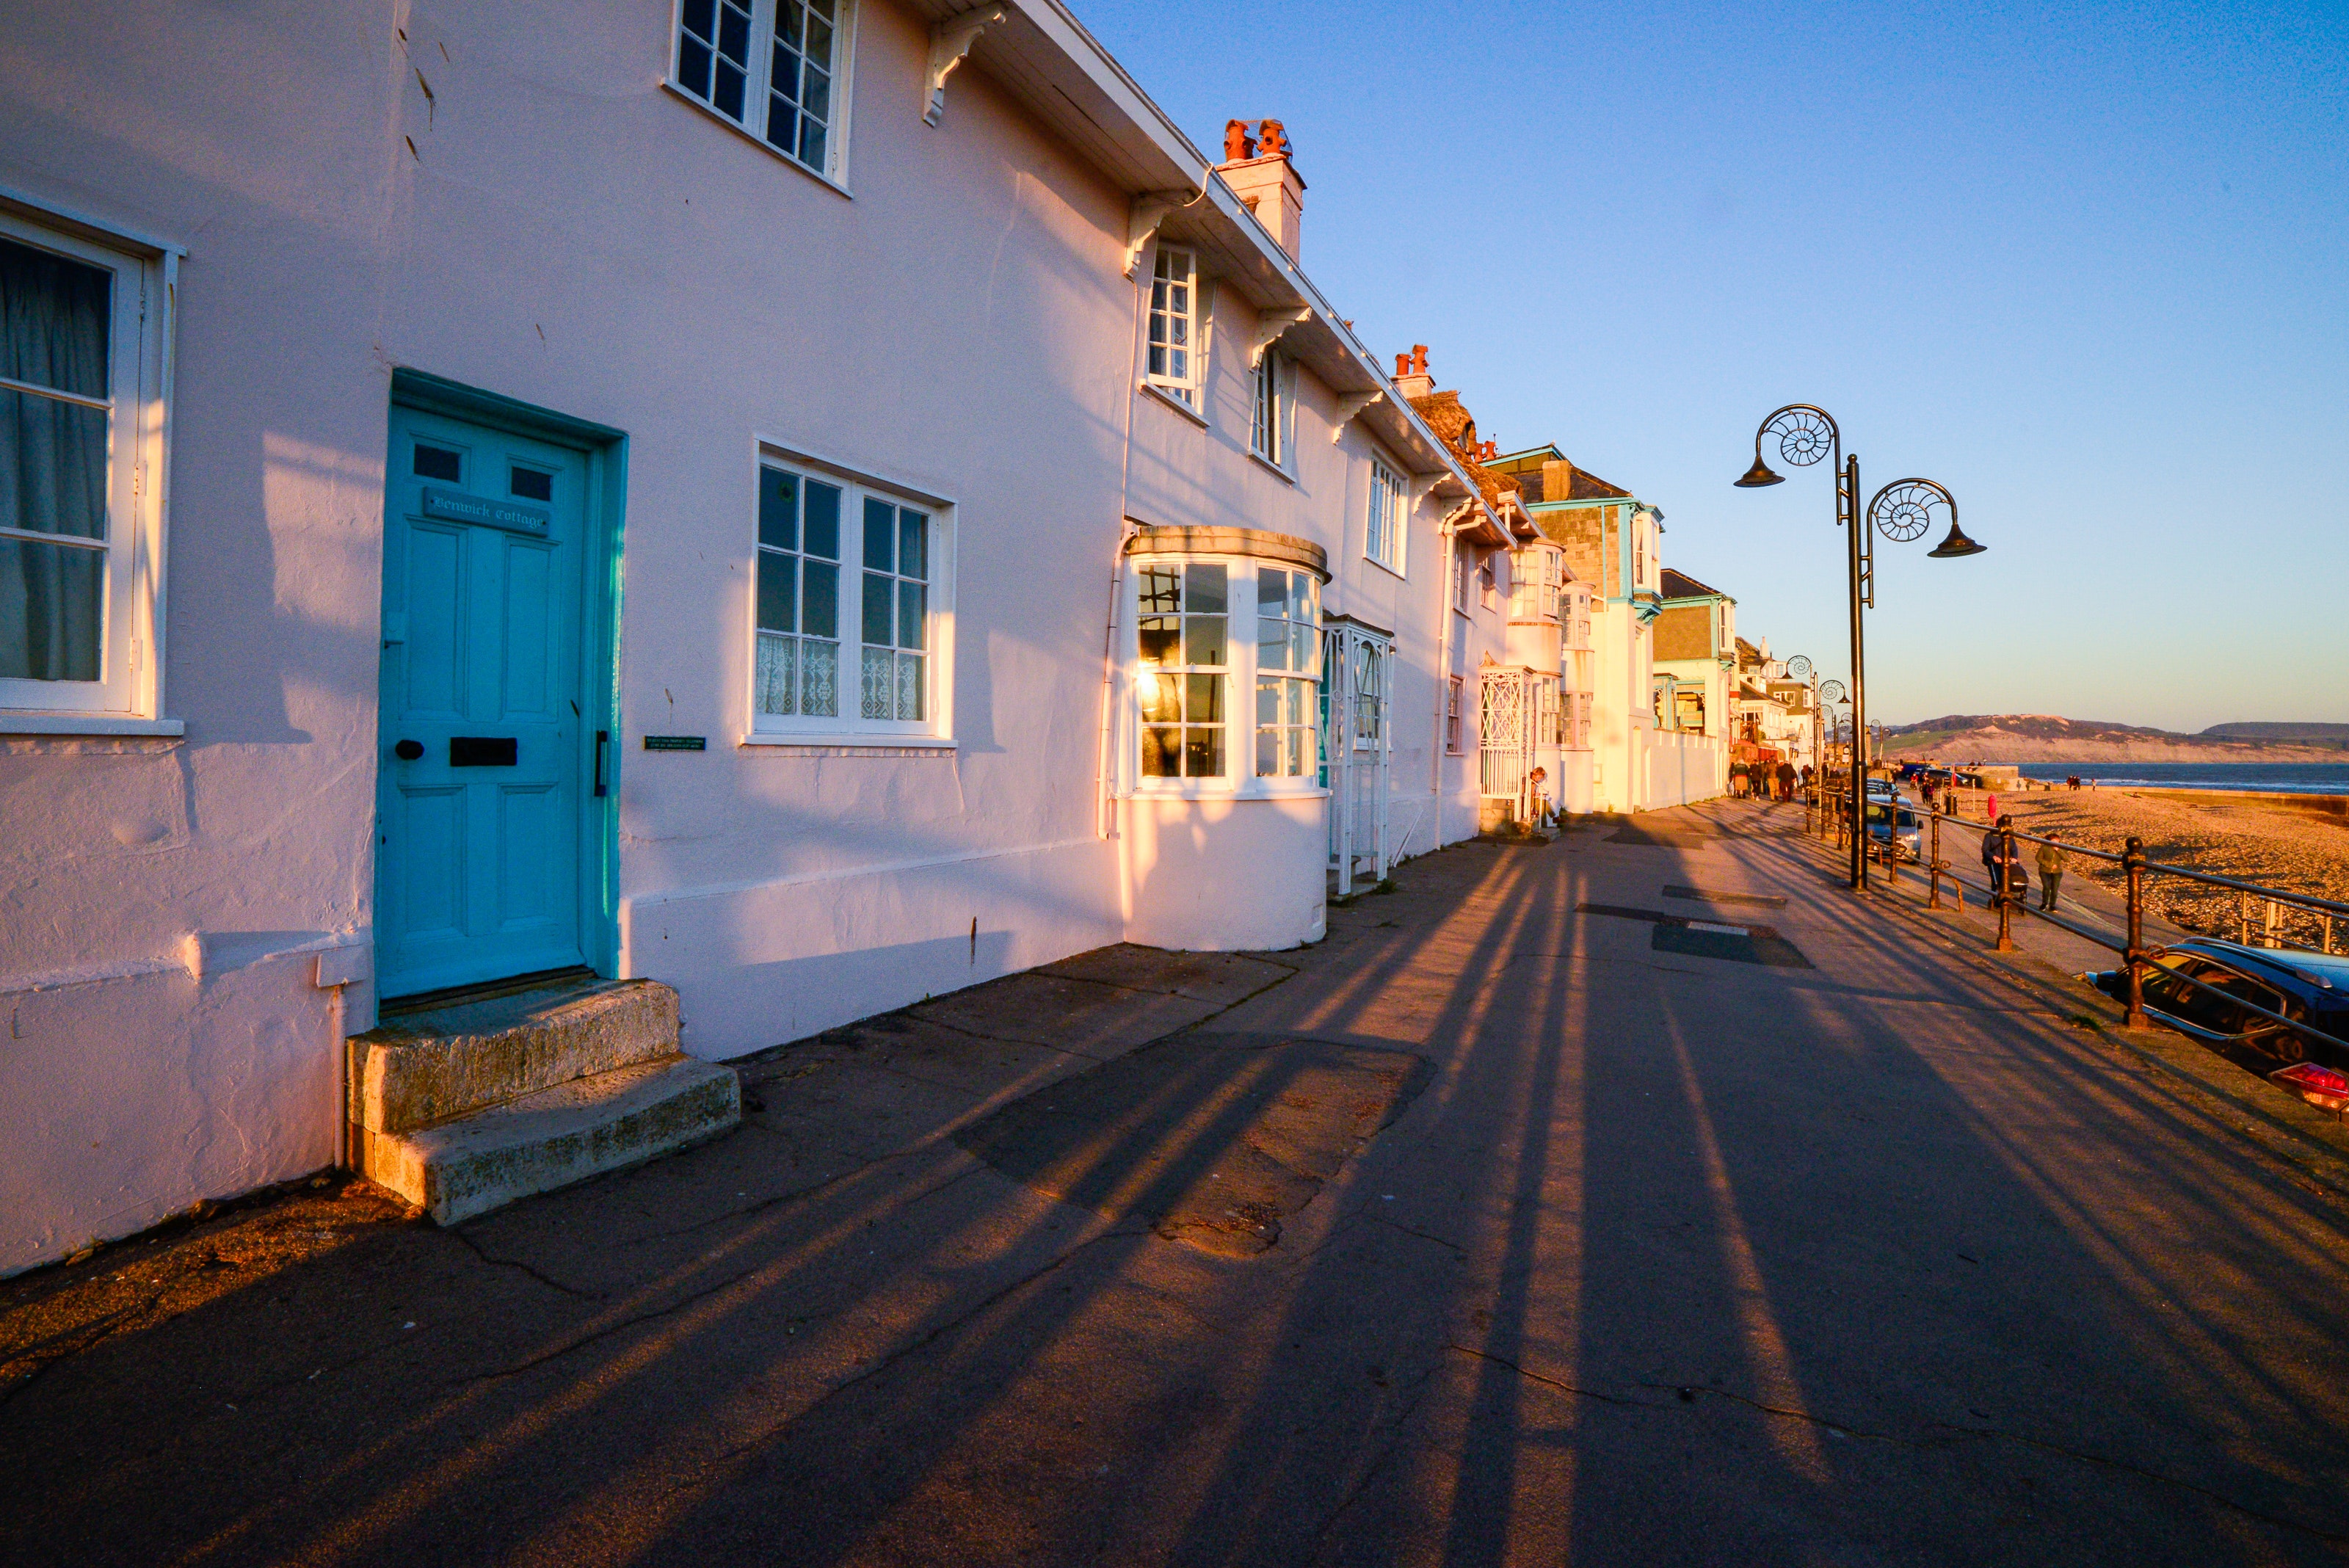
sky, blue, town, light, evening, architecture, morning, cloud, road, residential area, house, urban area, building, sunlight, home, infrastructure, street, neighbourhood, road surface, city, asphalt, winter, real estate, dusk, sunset, horizon, vacation, tourism, street light